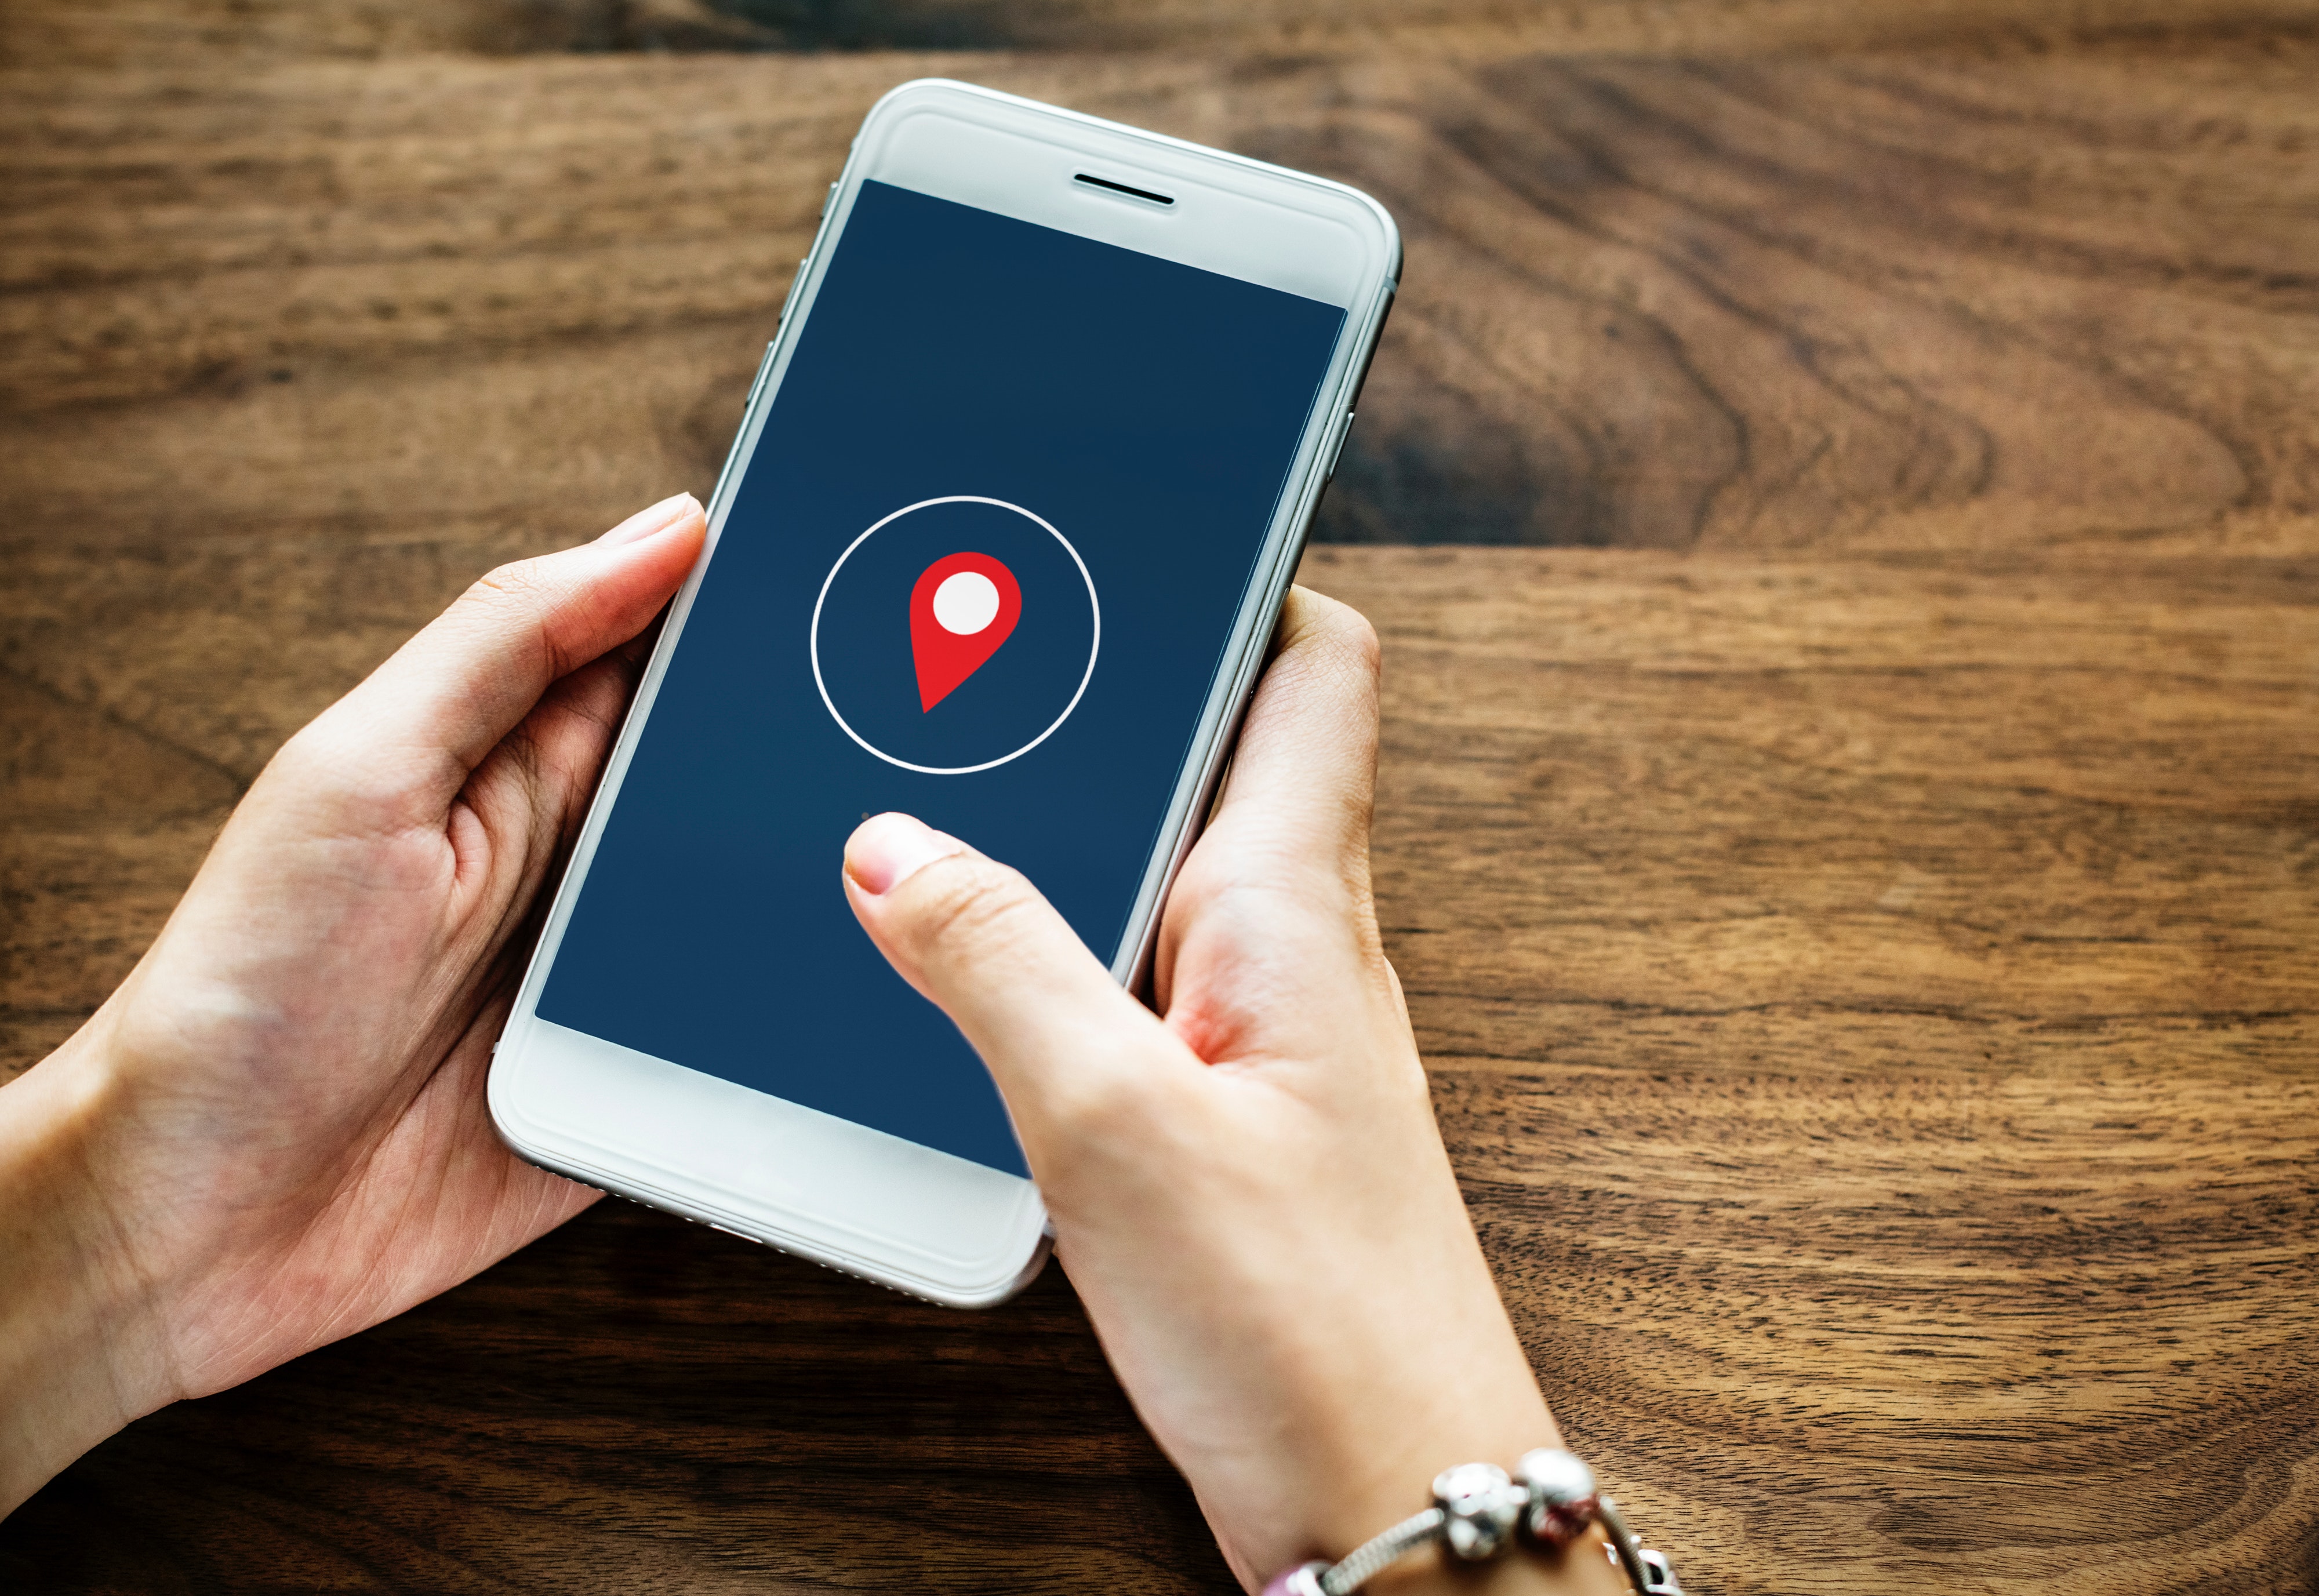
mobile phone, gadget, electronic device, communication device, technology, product, cellular network, smartphone, portable communications device, finger, feature phone, hand, electronics, mobile device, telephone